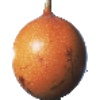
Label: granadilla